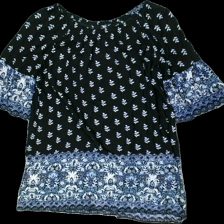
View: front
Type: Dress
Category: Ladies
Brand: Missing
Colors: Blue, White, Black
Material: 100% viscose
Pattern: Floral print
Cut: Regular
Season: All
Damage location: top center
Damage 2 location: top left
Damage 3 location: top right
Price range: 50-100
Recommended usage: Reuse
Description: blommig klänning